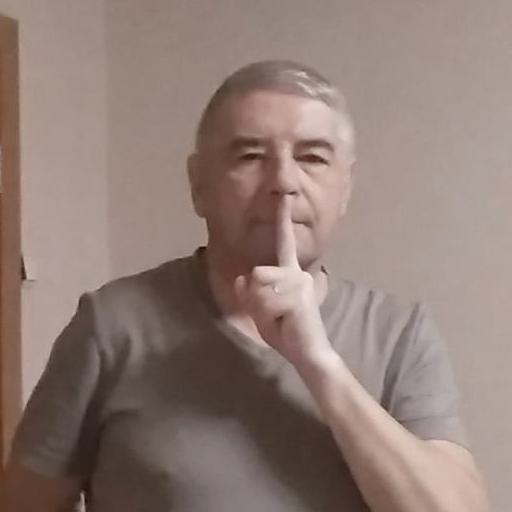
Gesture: mute